Ullu Baraye Farokht Nahi

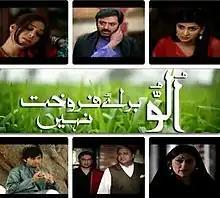

Ullu Baraaye Farokht Nahi is a Pakistani drama television series based on the afsana of the same name by Amna Mufti, which was first published in 2009 in a monthly Urdu journal "Shuaa". Directed by Kashif Nisar, the series stars an ensemble cast of Nauman Ijaz, Sohail Ahmed, Saba Qamar, Uzma Hassan, Irsa Ghazal, Yumna Zaidi, and Noman Masood in prominent roles. Dealing with the subjects of feudalism and Watta satta, the series is a dark tale of revenge, violence and tragedy that destroys two families.